Howard W. Blake High School

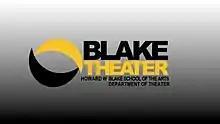
Logo of the Theater Department

The theater program provides for the study of drama, musical theater and technical theater/design. The theater department is part of the International Thespian Society and competes annually at Florida State Thespians, where they have won Superior ratings in virtually all categories. The theater department produces seven shows a year: two plays, two musicals, a musical concert, a one-act play, and a Senior Showcase.